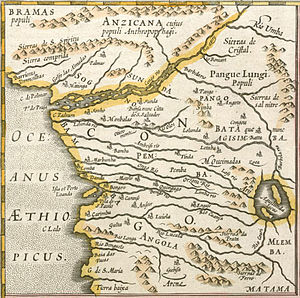
Kongo-riget
Kongorigets beliggenhed.
Kongo var en nation i det centrale Afrika ved Kongofloden. Riget opstod i 1300-tallet og strakte sig under sin storhedstid fra Gabon i nord til Kwanzafloden i det nuværende Angola i syd. Hovedstad var Mbanza-Kongo.